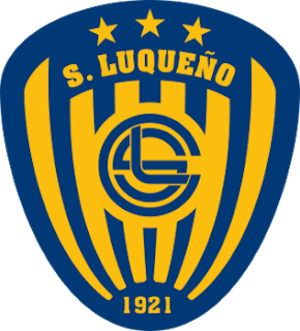
Le Club Sportivo Luqueño est un club paraguayen de football basé à Luque. Il joue au stade Feliciano Cáceres; avec une capacité totale de 27 000 spectateurs, situé en plein centre de la ville.